Taio Cruz

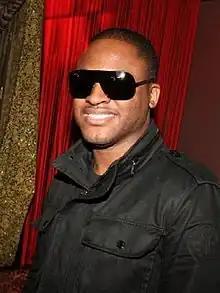
Cruz at Tup Tup Palace nightclub, Newcastle upon Tyne, UK. 2009.

Cruz was featured on Tinchy Stryder's breakout single "Take Me Back" which peaked at No. 3 in the UK Singles Chart. According to Cruz's official Myspace blog, as of 1 January 2009, Rokstarr Music London changed its name to Rokstarr Entertainment Division, abbreviated to R.E.D Inc. During 2009, he worked on his follow-up album entitled "Rokstarr". It was released on 12 October through R.E.D Inc./Island Records and is written and produced by Cruz, with co-writes and co-productions predominantly with UK producer Fraser T Smith. The album's lead single "Break Your Heart" was released on 14 September and reached number one in the UK, where it stayed for three weeks. In the US it went directly from number 53 to number one, breaking the record for the largest leap of a début single. At the 2010 Brit Awards, "Break Your Heart" was nominated for Best British Single. The success of the song attracted the attention of David Massey and Daniel Werner from Mercury/Island Def Jam who were excited and aggressive about releasing "Break Your Heart" in the United States on their label. According to Cruz's manager Jamie Binns, the relationship with Monte Lipman at Universal Republic had "gone a bit quiet" by this point and as Taio wanted to be with the label that was most enthusiastic about his music, a move from Universal Republic to Mercury/Island Def Jam was engineered.